Nalaka Godahewa

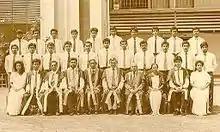
At University of Moratuwa – With Electronics & Telecommunication Engineering final year batch 1991

Educated at Ananda College, Godahewa entered the engineering faculty of University of Moratuwa in 1986. He graduated with a BSc Honours degree in Electronics and Telecommunication Engineering from University of Moratuwa. He holds a LLB(Hons) degree from Buckinghamshire New University and an MBA from the PIM of University of Sri Jayewardenepura as well. He has received a PhD in Economics from the University of South Australia in 2008 Godahewa is also a Fellow of the Chartered Institute of Marketing of UK, and a Fellow of the Chartered Institute of Management Accountants of UK. His PhD thesis was on "Market orientation and the performance of Sri Lankan apparel manufacturers in the post MFA environment". He began his career quite late, having lost two years since completing A/L due to the long backlog in entering universities and two more years due to JVP insurgency in the late 1980s.